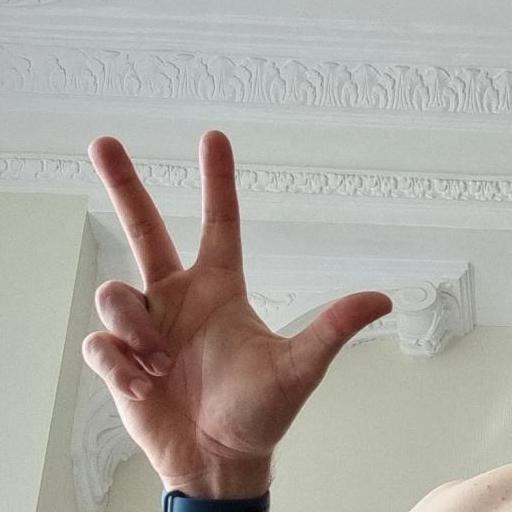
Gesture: three2